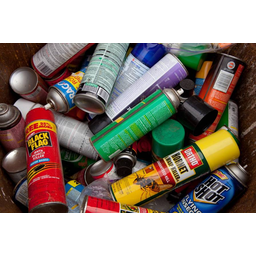
Label: metal